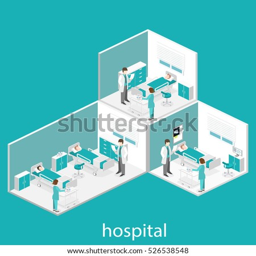
isometric flat interior of hospital room .